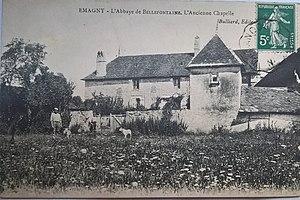
Carte postale représentant la chapelle du Prieuré (ou Abbaye) de Bellefontaine à Emagny (25170), Buillard Editeur. Carte ayant été en circulation et comportant un cachet postal daté de 1911. Photographe inconnu.
Le prieuré Notre-Dame de Bellefontaine est un ancien édifice religieux situé à Bellefontaine hameau du village d’Émagny, dans le département français du Doubs. Le lieu est depuis 1795 une propriété privée.